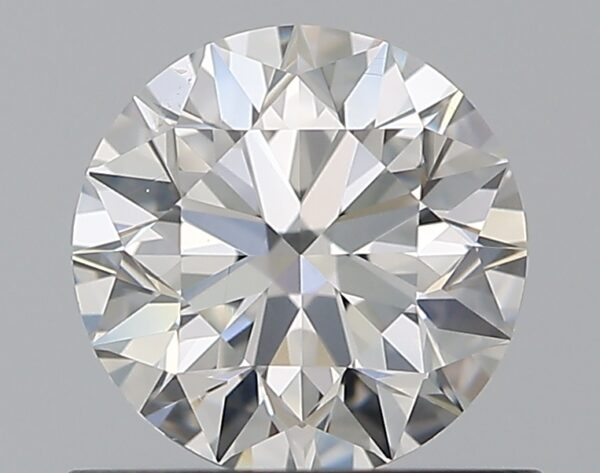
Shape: round
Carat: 0.7
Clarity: VS2
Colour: G
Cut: EX
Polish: EX
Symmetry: EX
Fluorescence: N
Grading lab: GIA
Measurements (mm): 5.63 x 5.66 x 3.54